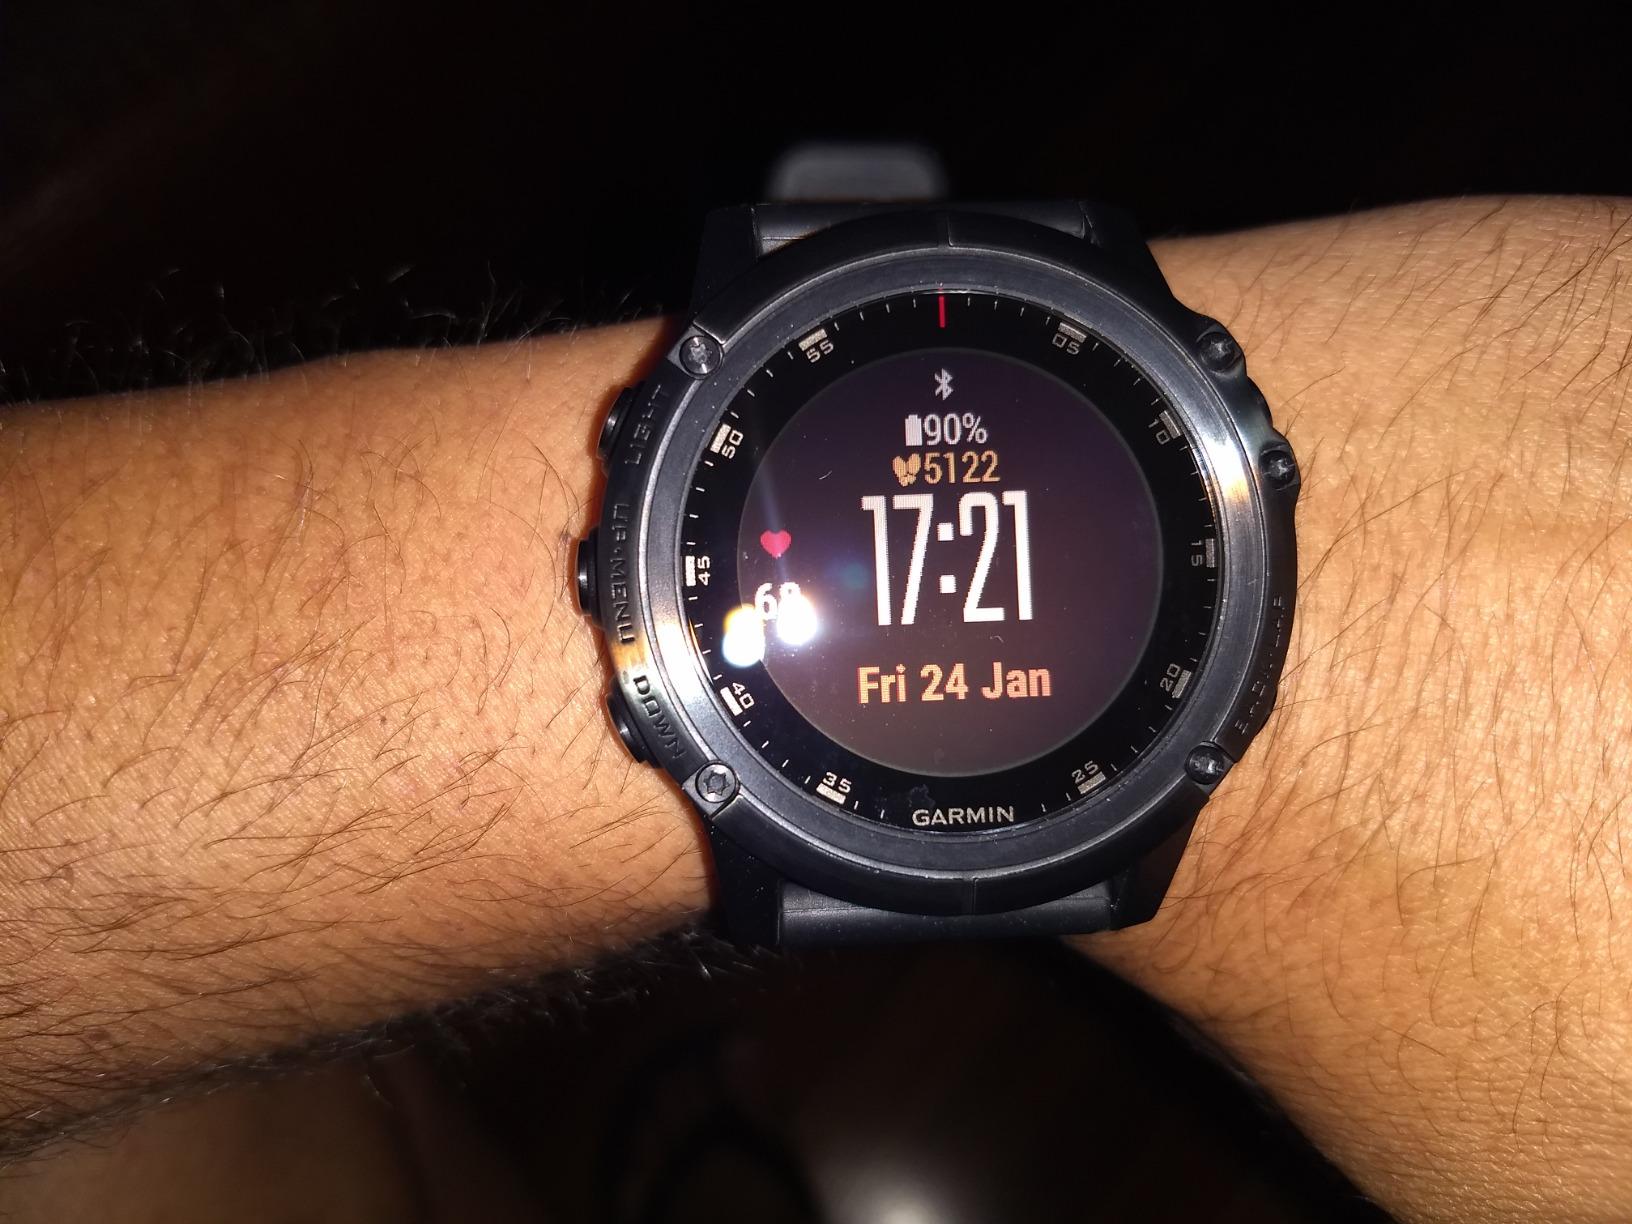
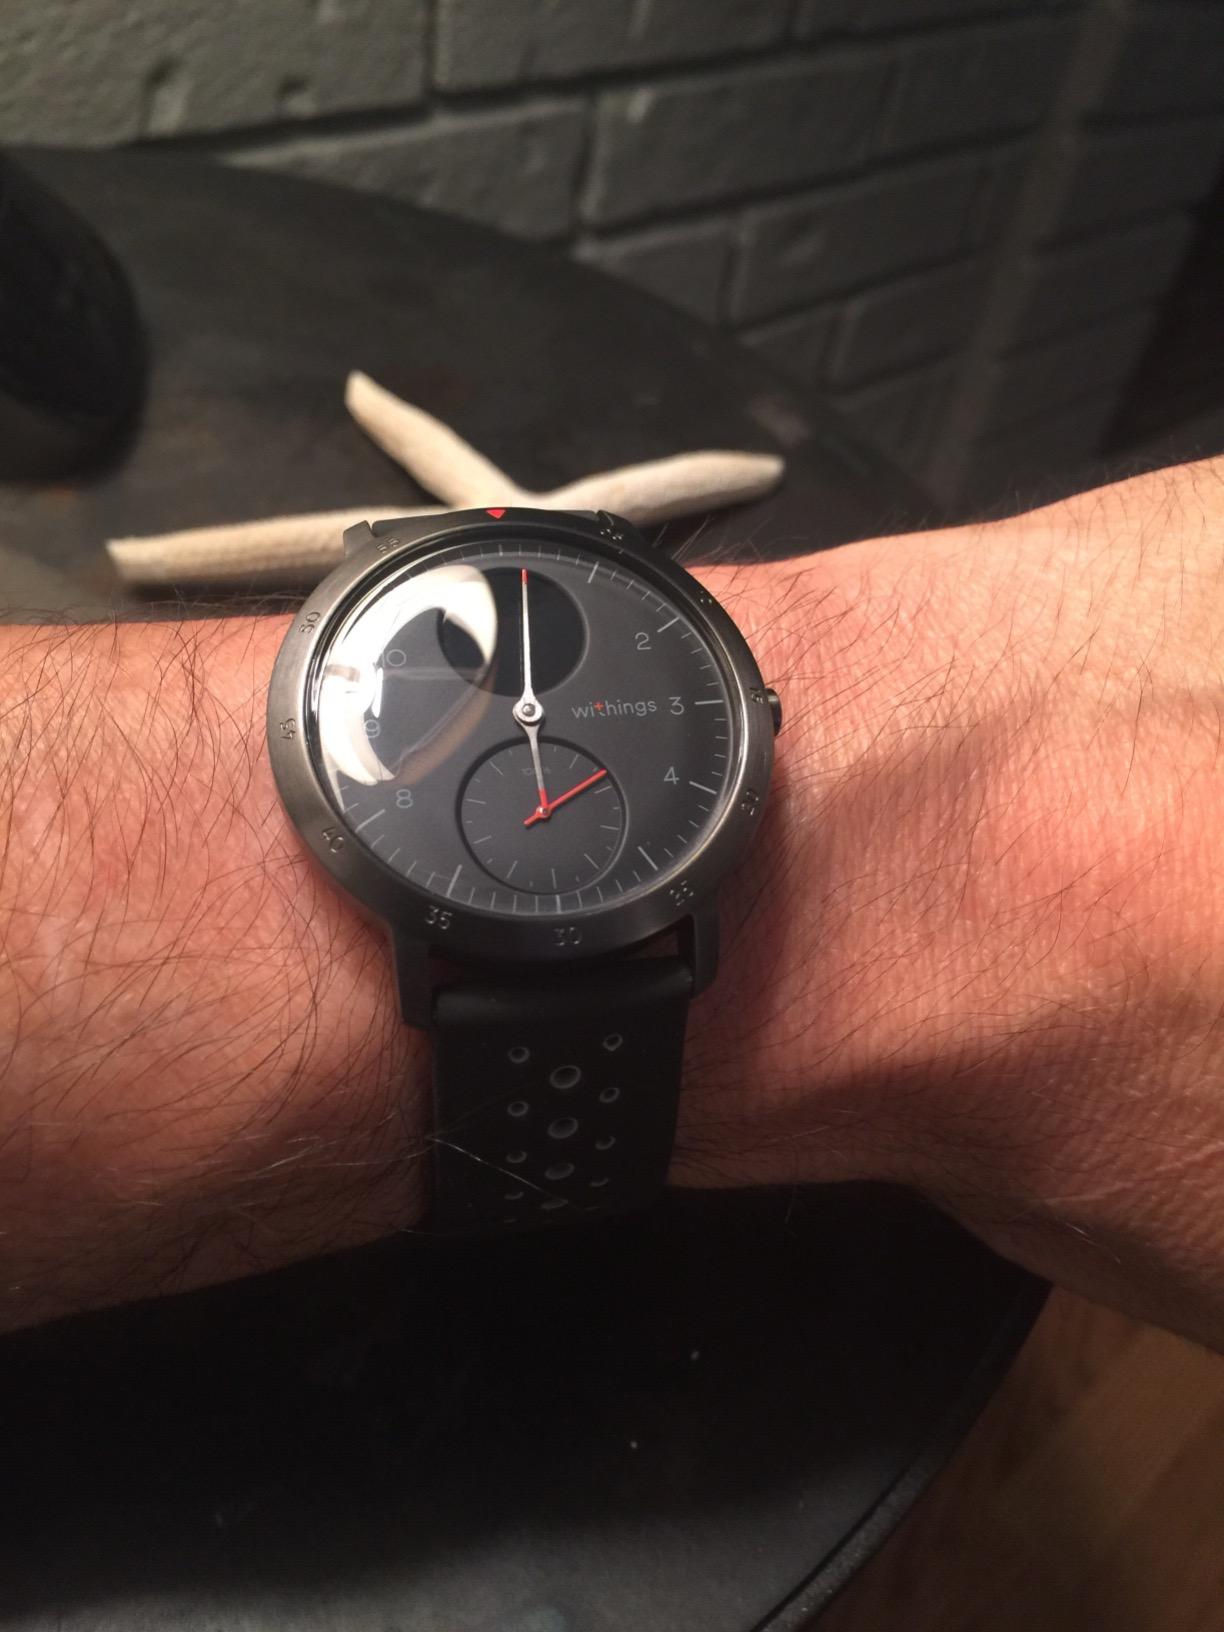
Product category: smartwatch
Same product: no